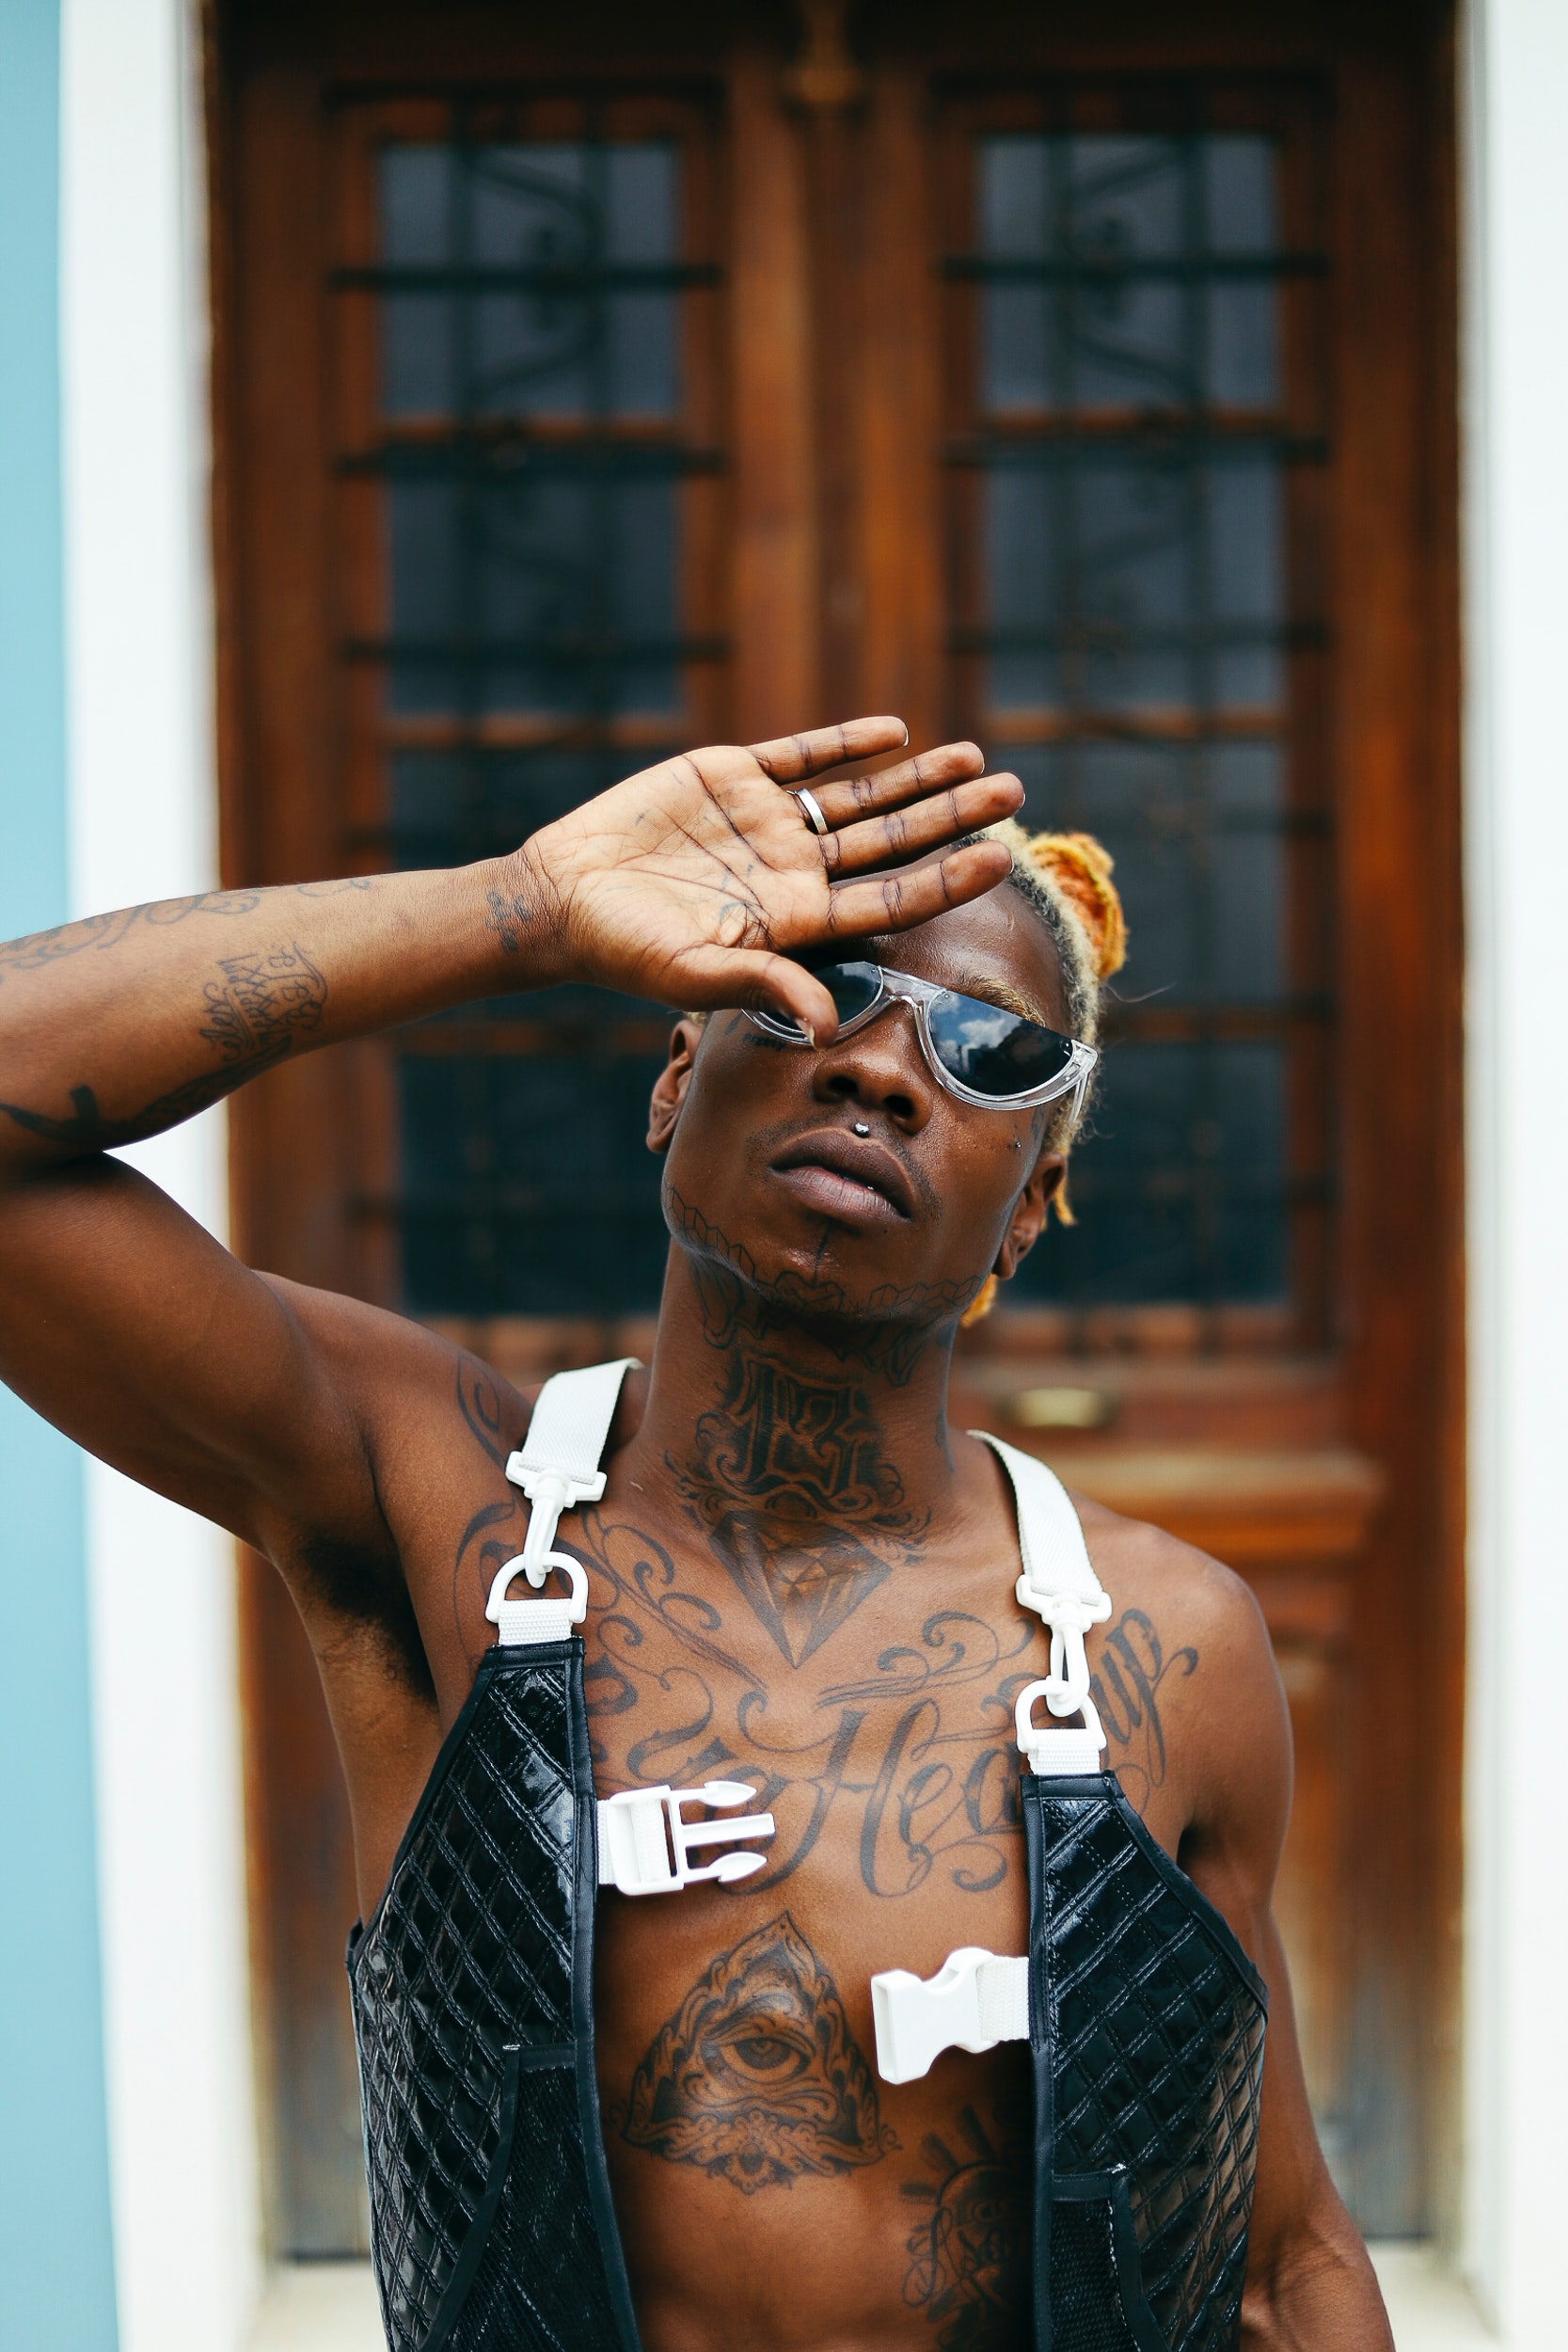
Barechested, arm, human, chest, muscle, photography, trunk, tattoo, abdomen